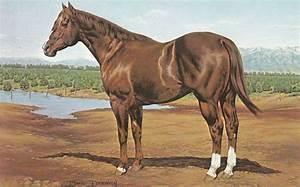
horse